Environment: real
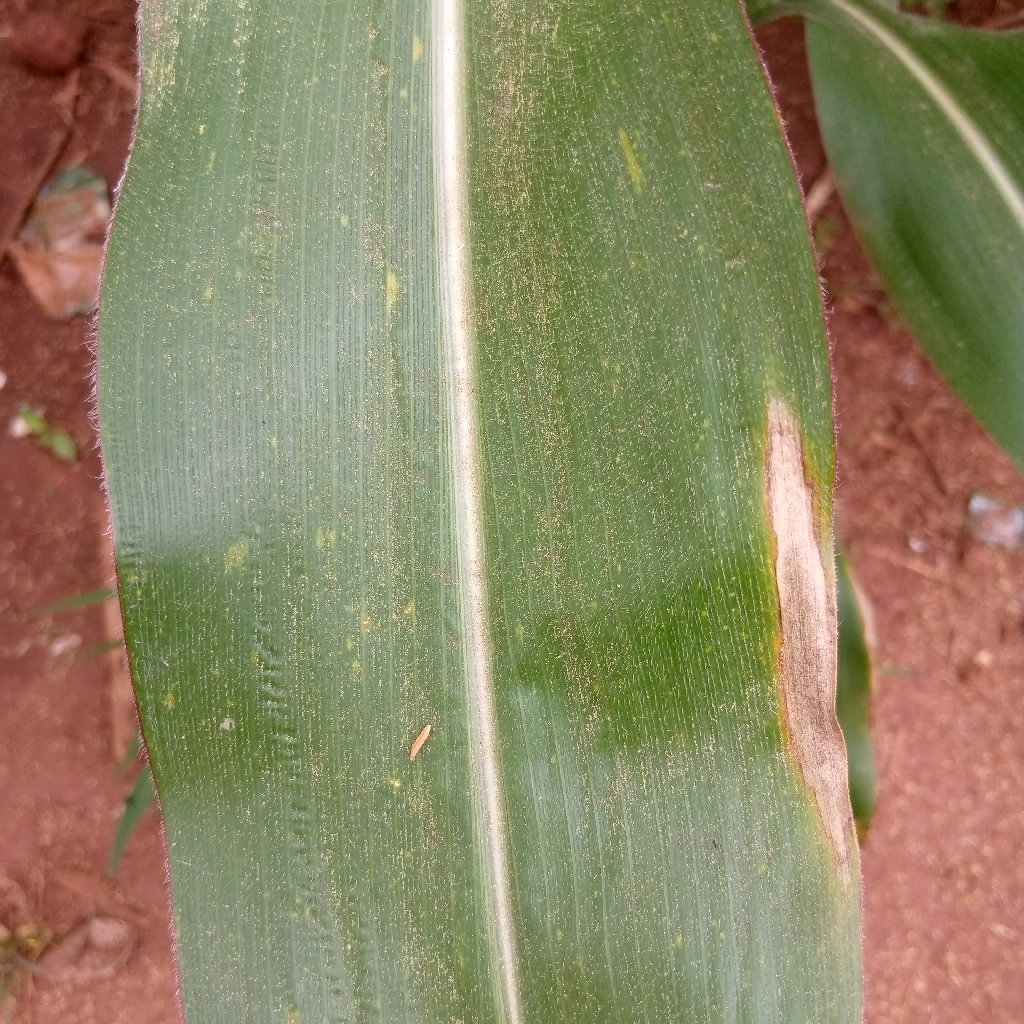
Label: northern_corn_leaf_blight